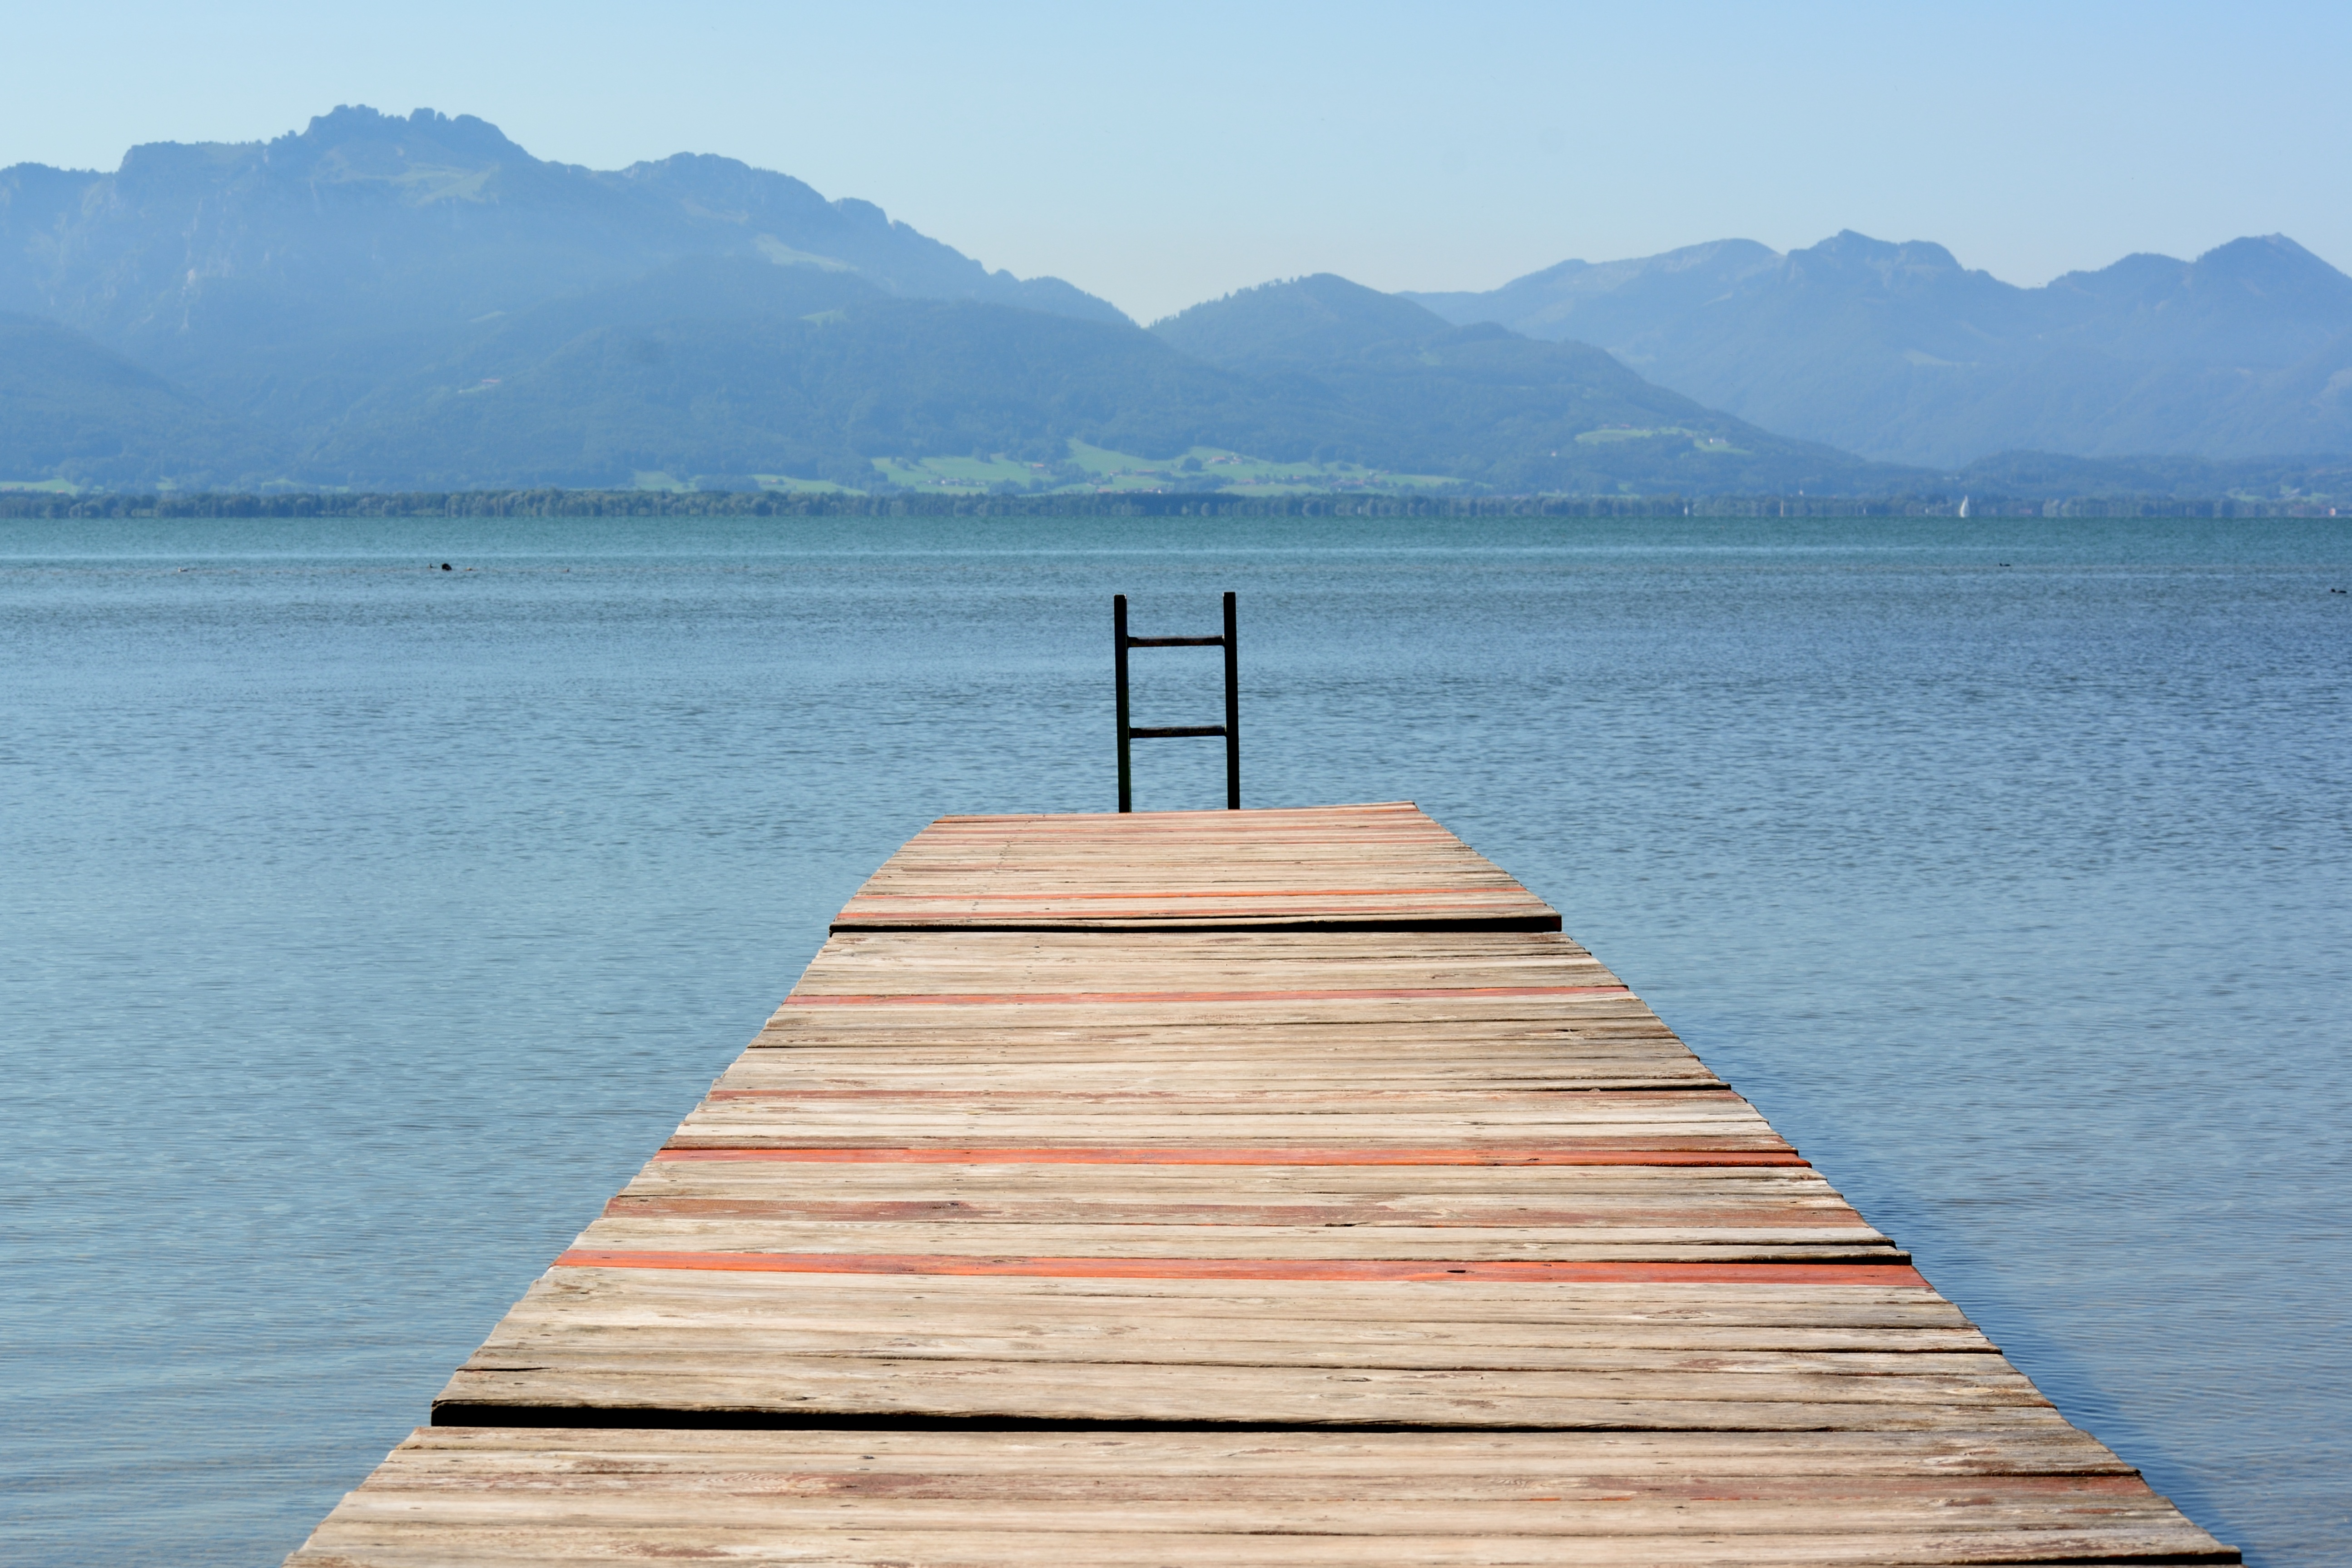
landscape, sea, coast, water, nature, ocean, horizon, dock, boardwalk, shore, lake, view, atmosphere, pier, walkway, vacation, web, reflection, bay, reservoir, jetty, chiemsee, wooden boards